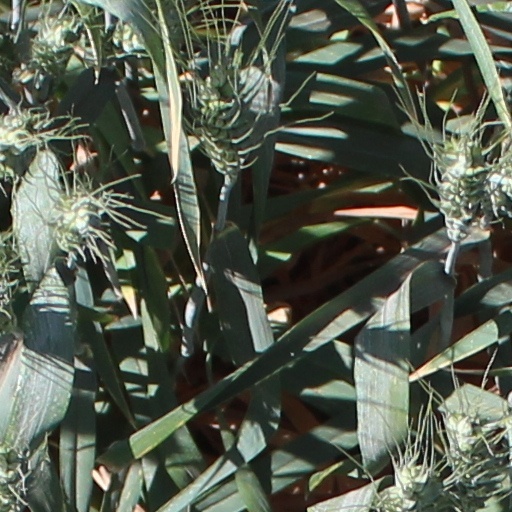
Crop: wheat